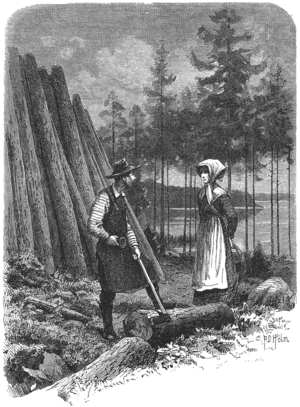
Huldre
En huldre i samtale med en tømmerhugger. Hun ligner en ung bondepige; men kohalen, der stikker ud under kjolen, afslører hende som huldre. Fra Svenska folksägner, 1882.
"En huldre er et kønt udseende, overnaturligt kvindeligt væsen som ejer kvæg, holder til i bjerge og høje, og prøver at lokke unge mænd til sig, især med spil og sang. Ordet kendes fra det norrøne personnavn Huld; navn på troldkvinde, til norrønt hylja, jf. ""huldrehat"", dvs. en hat, der gør bæreren usynlig.